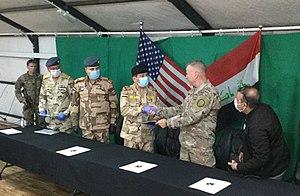
La pandémie de Covid-19 en Irak a été officiellement admise le 22 février 2020, avec un premier cas détecté à Nadjaf.